Ovčara camp

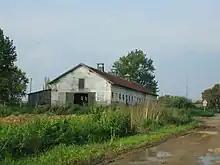
Ovčara farm in 2005

Ovčara is located 5 kilometers southeast of the city of Vukovar. It is a desolate stretch of land where the Vukovar agricultural conglomerate built cattle-raising facilities after World War II. These facilities are storage hangars, which are fenced and can be easily guarded. The hangars are made of brick and have a big sliding front door, which includes a small door.